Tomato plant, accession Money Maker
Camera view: vertical (180 deg); turntable rotation: 270 degrees
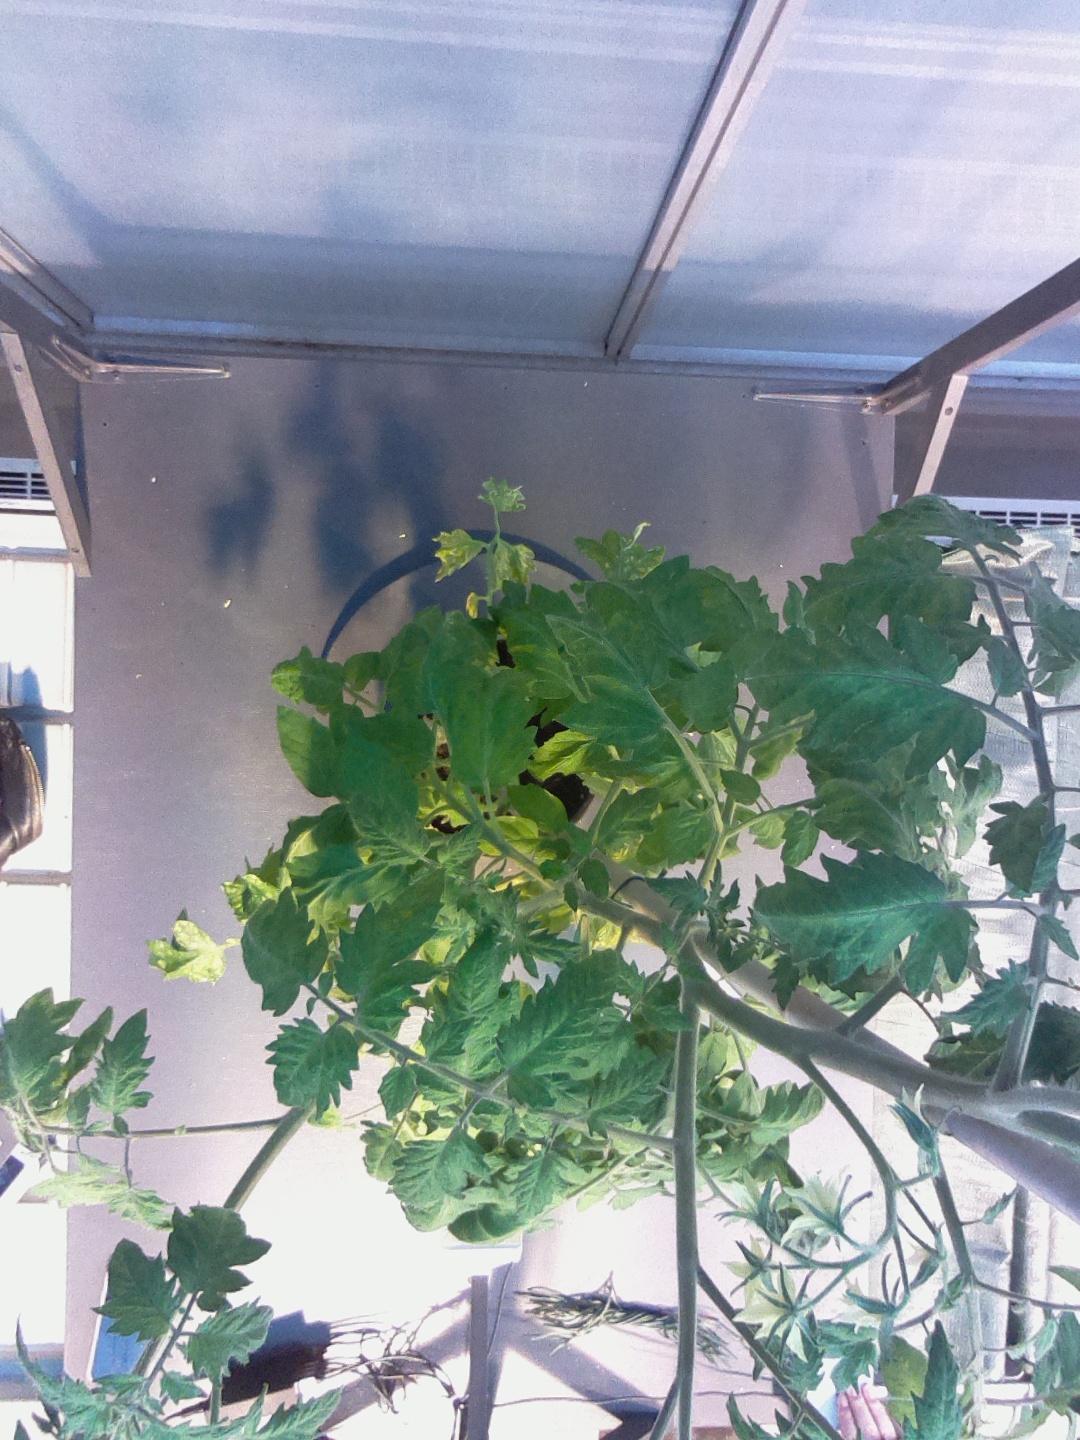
BBCH growth stage 67: Full flowering, 70%-80% of flowers open, more petals falling